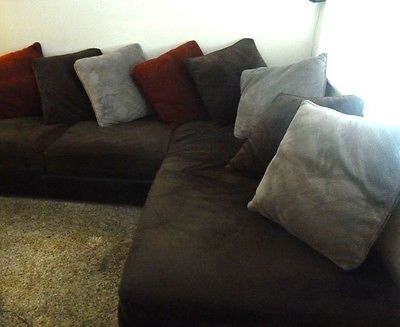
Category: sofa